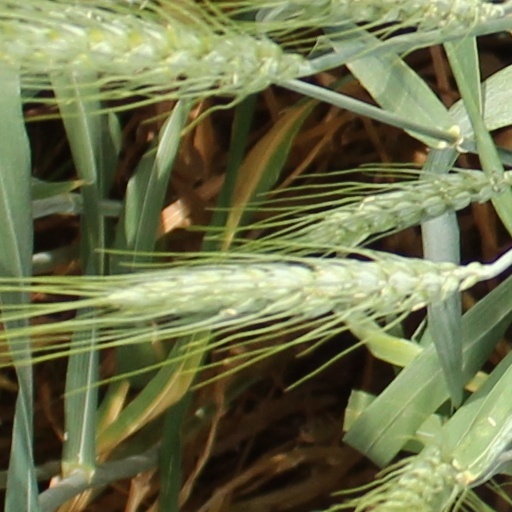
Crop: wheat